Mihintale

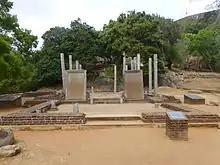
Mihintale Slab Inscriptions.

The Courtyard is situated at the end of the third flight of steps. To the left of the courtyard is the refectory. The quadrangle is in length and in breadth and is surrounded by the storeroom. Since a part of a pipeline has been discovered here, it can be concluded that a systematic and well-planned pipe-borne scheme was provided. Two stone troughs can be seen here, which would have been used to store food close to the refectory.